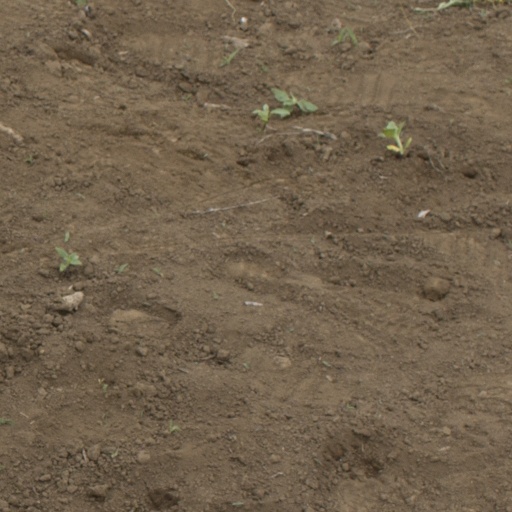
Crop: Jerusalem artichoke